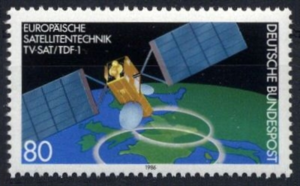
Les satellites de télécommunication TDF 1 et TDF 2 sont le fruit d'un accord franco-allemand. Cet accord prévoyait, au début des années 1980, la fabrication et le lancement de satellites de télédiffusion directe de forte puissance. Les spécifications étaient comparables à celles des satellites allemands TV-Sat 1 et 2.